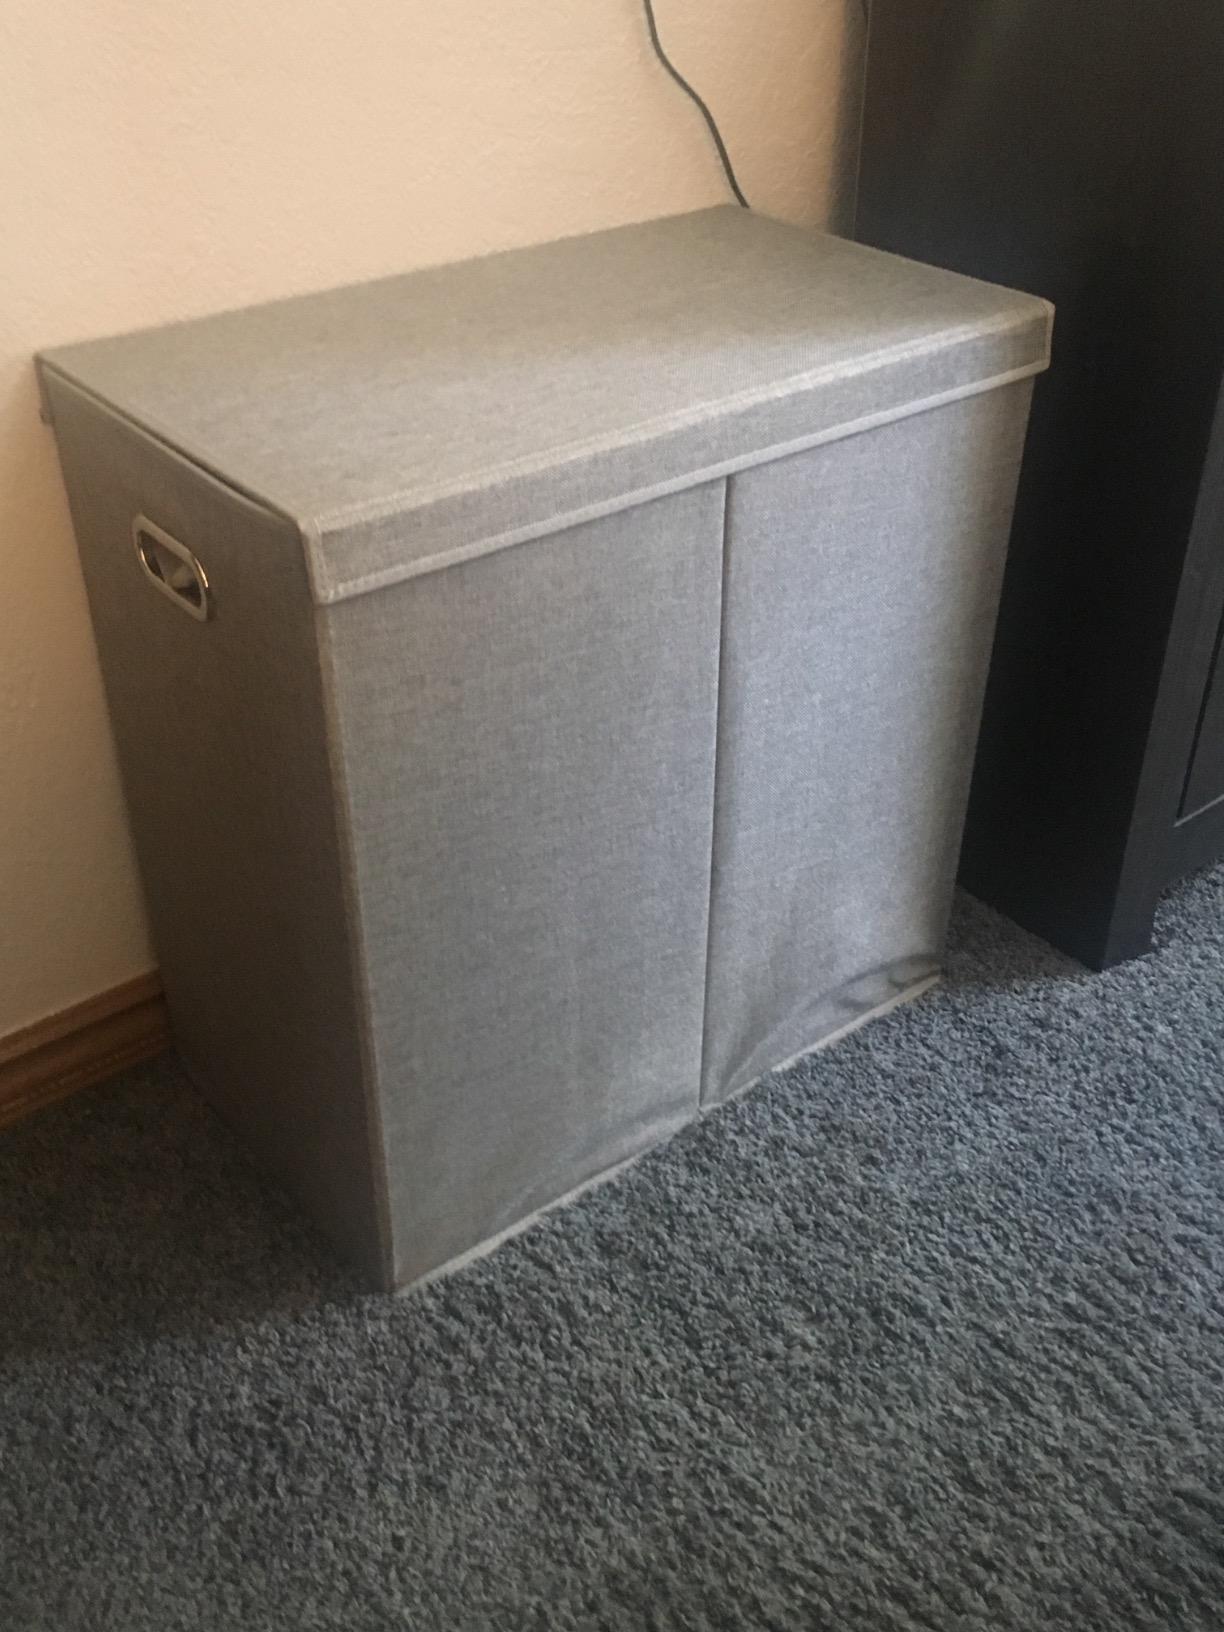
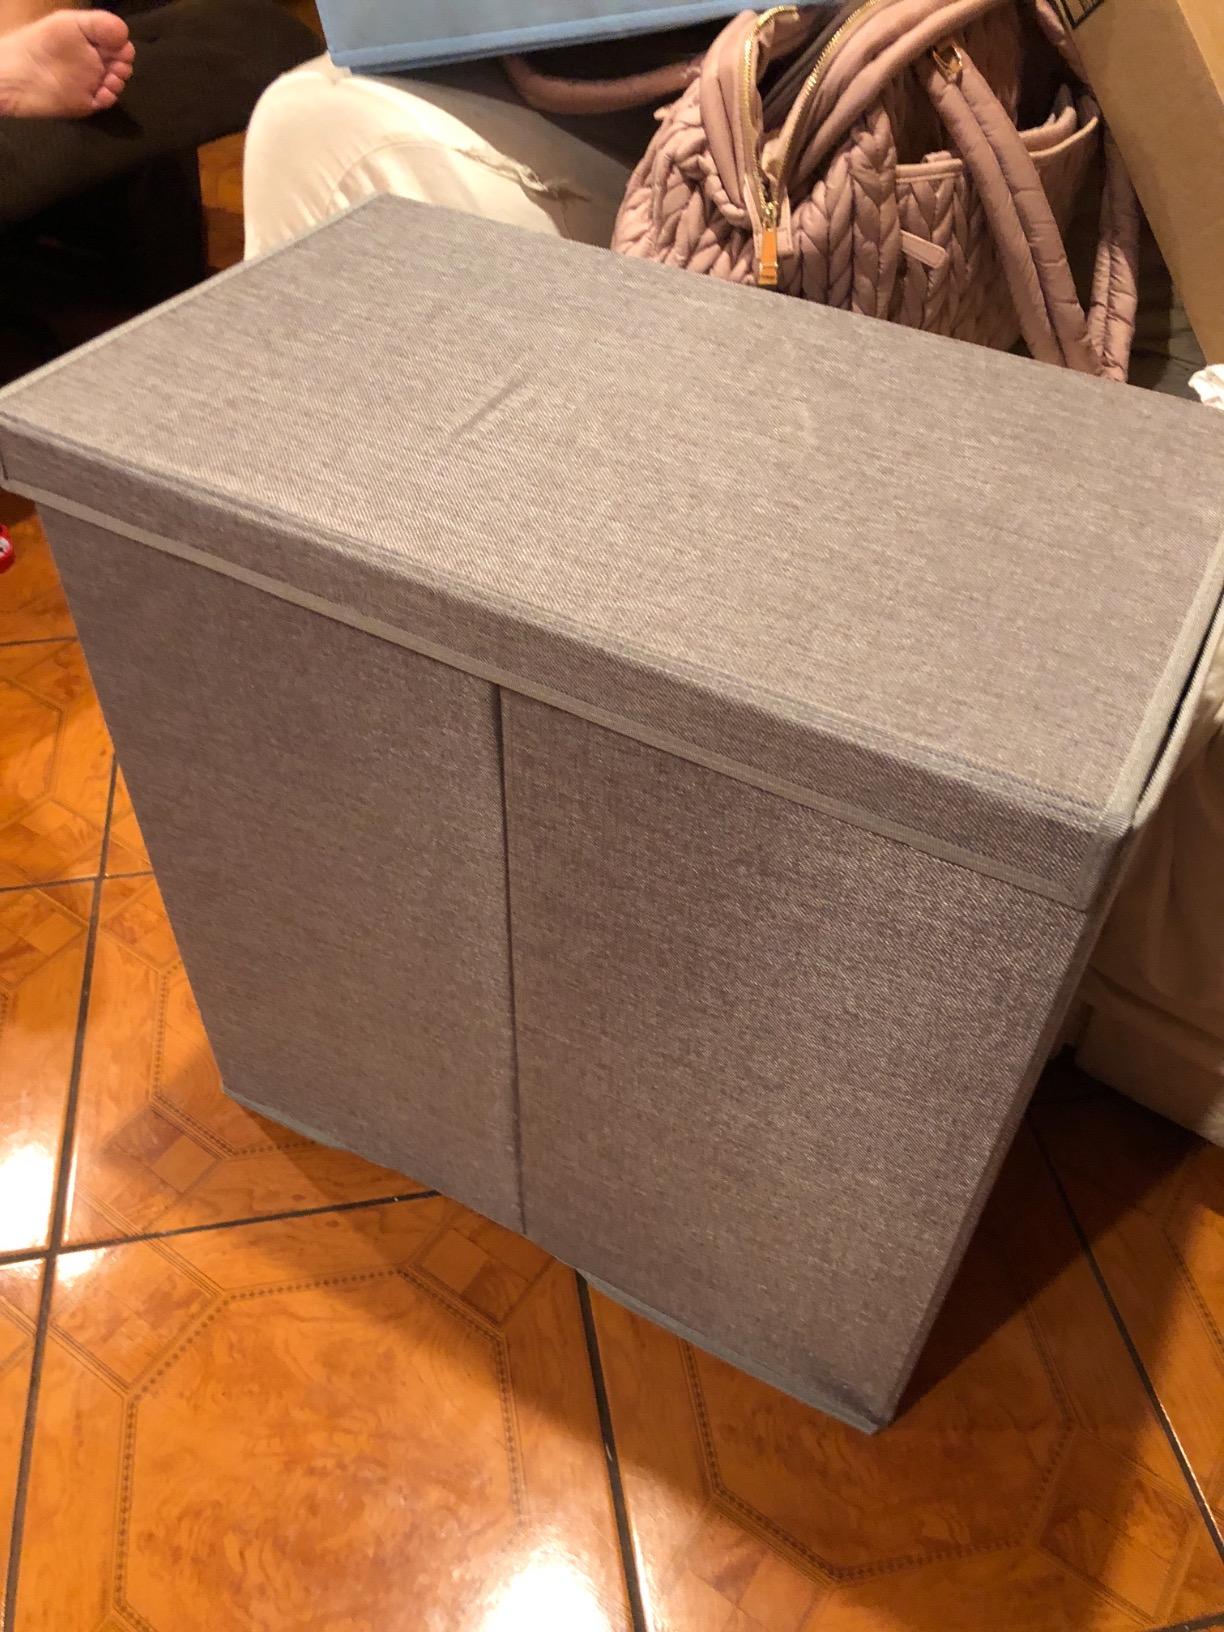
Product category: items_hamper
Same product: yes